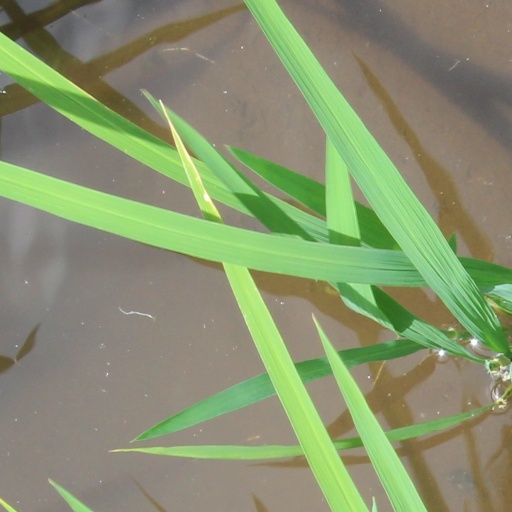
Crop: rice